Yugi Sethu

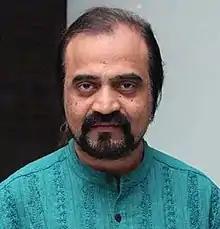

Yugi Sethu is an Indian actor, filmmaker, writer, and television presenter who has worked in the Tamil film industry. He has been conferred doctorate (PhD) in cinema by the Madras University in July 2015, for his Thesis entitled: 'Development of a new box office predictability model'. He has appeared in a few films in main and supporting roles and has contributed to films as a screenwriter. He has hosted close to 1,000 TV talk shows, ["Nayyandi Darbar," "Sethuvudan Darbar, Yugiyudan Yugiyungal, etc..."] and has been a jury since inception for popular Star Vijay TV Movie Awards.